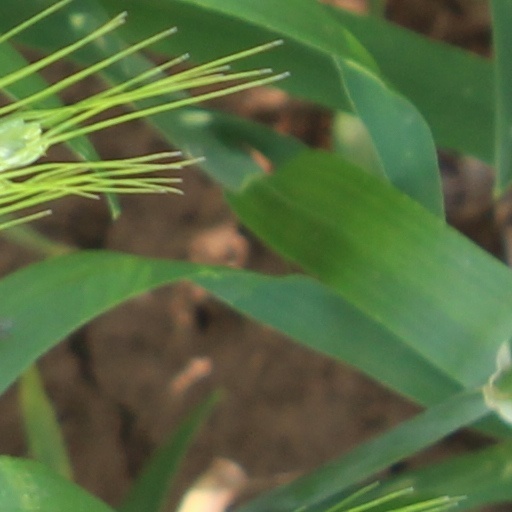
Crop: wheat